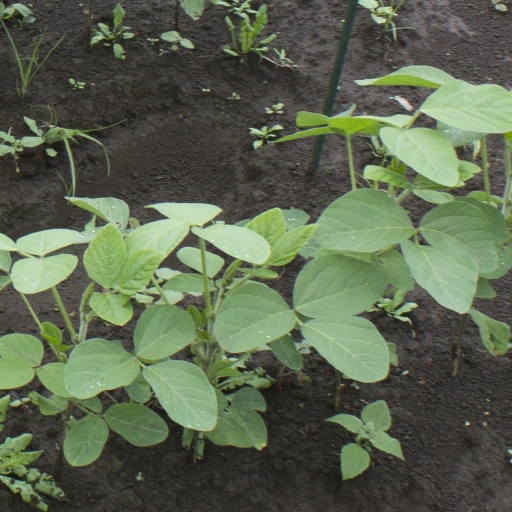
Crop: soybean